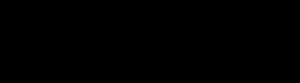
20. etape af Tour de France 2008 / Mellemtider
Grafik for 20. etape
Tyvende etape af Tour de France 2008 blev kørt lørdag d. 26. juli og var en 53 km lang enkeltstart som gik fra Cérilly til Saint-Amand-Montrond.